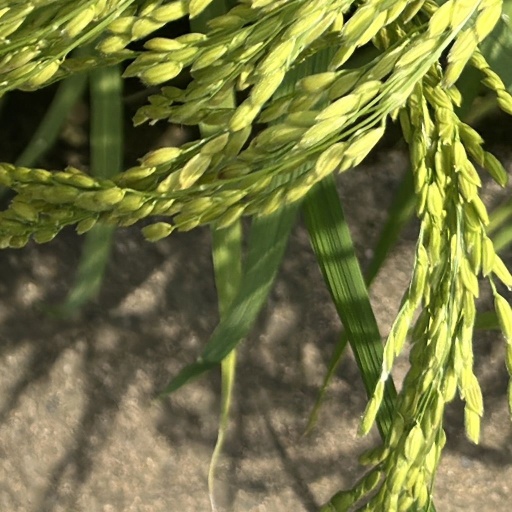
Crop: rice